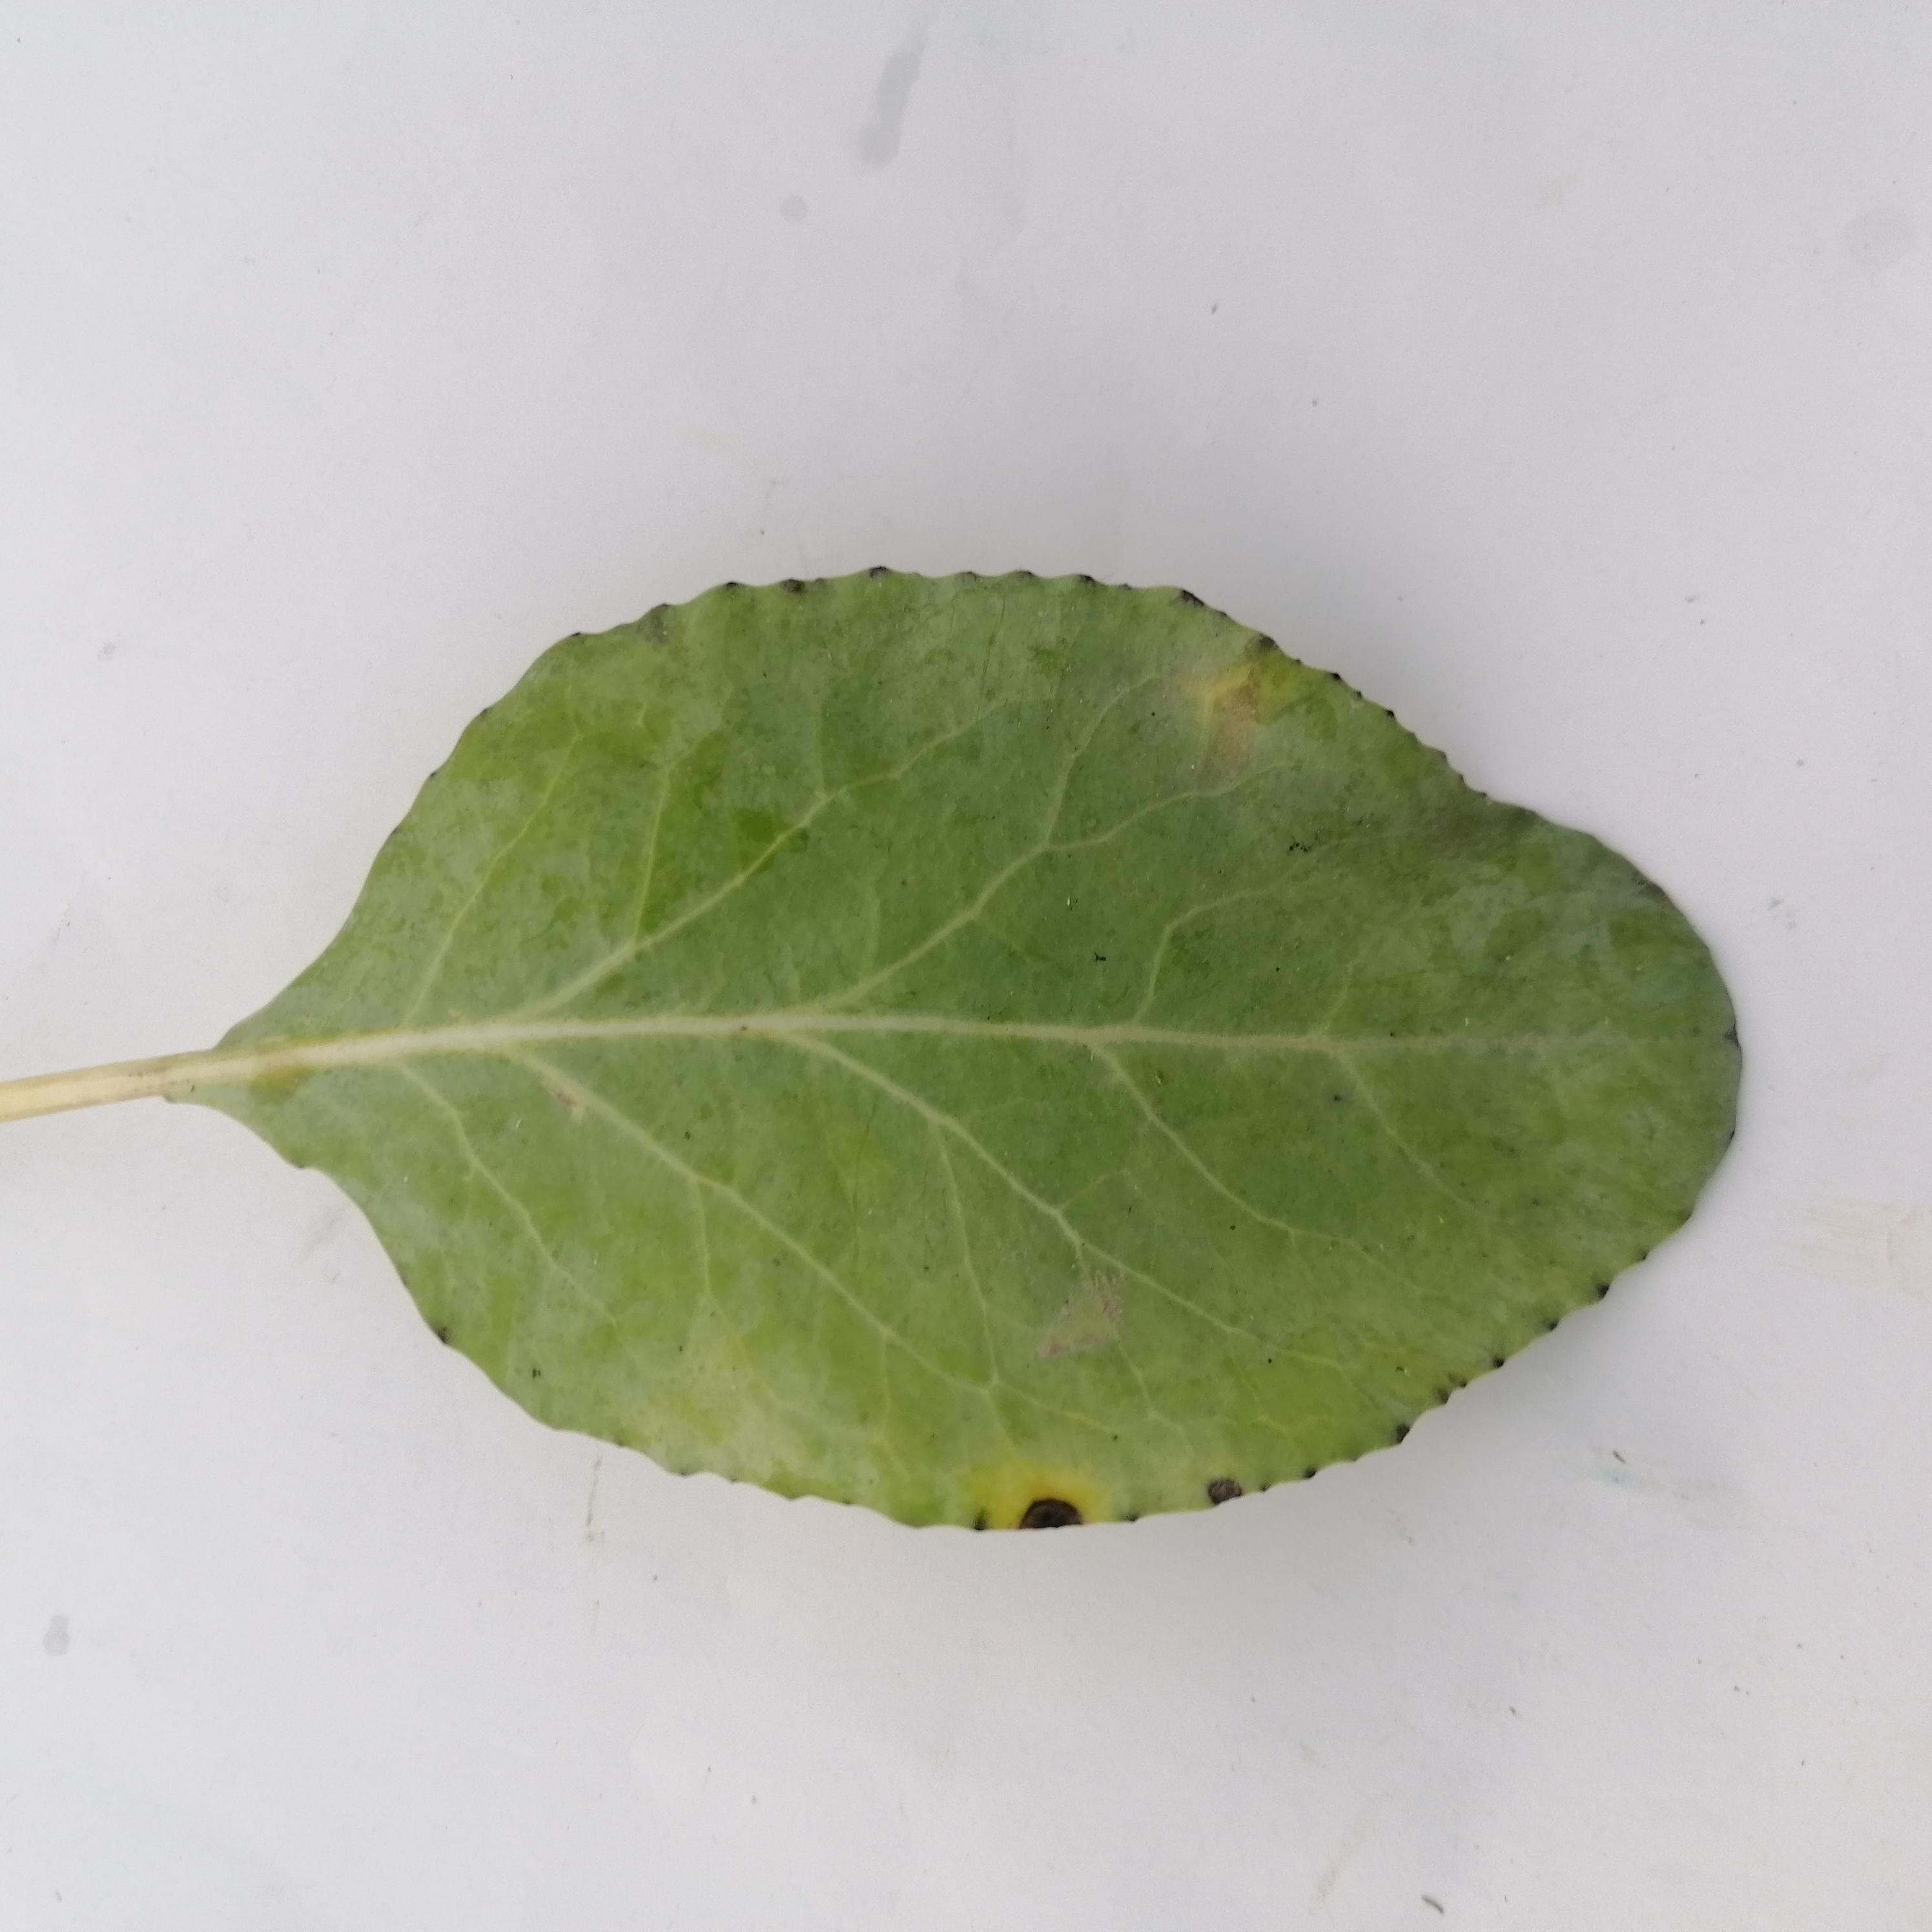
Label: Black Rot